Inge Lehmann

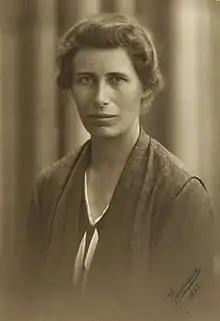
Lehmann in 1932

Inge Lehmann (13 May 1888 – 21 February 1993) was a Danish seismologist and geophysicist who is known for her discovery in 1936 of the solid inner core that exists within the molten outer core of the Earth. The seismic discontinuity in the speed of seismic waves at depths between 190 and 250 km is named the Lehmann discontinuity after her. Lehmann is considered to be a pioneer among women and scientists in seismology research.